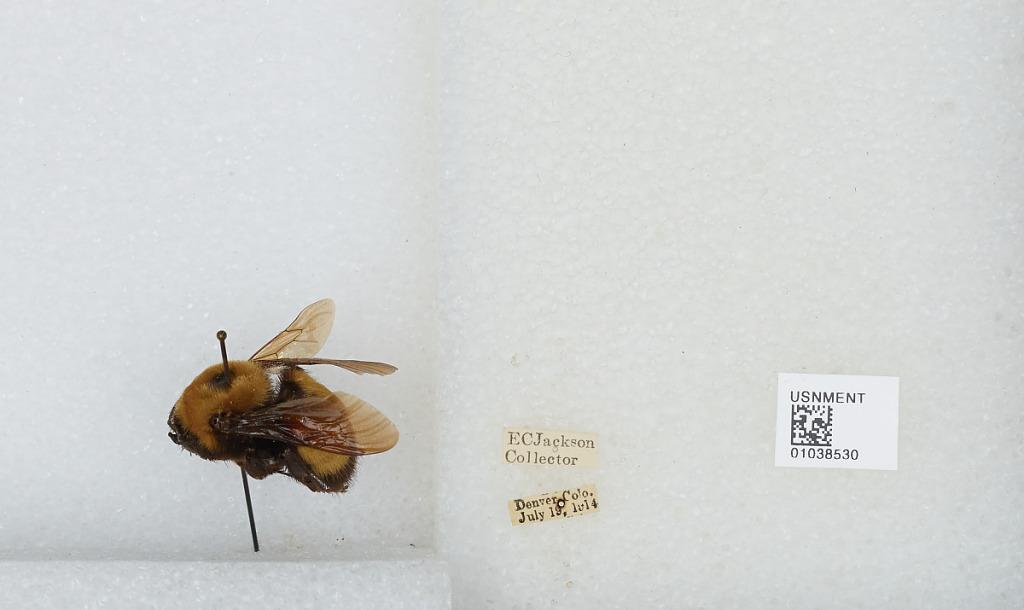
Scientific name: Bombus (Bombus) nevadensis Cresson
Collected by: E. Jackson
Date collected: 1914-7-19
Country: United States
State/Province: Colorado
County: Denver
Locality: Denver
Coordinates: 39.7392, -104.985